Tin mining in Indonesia

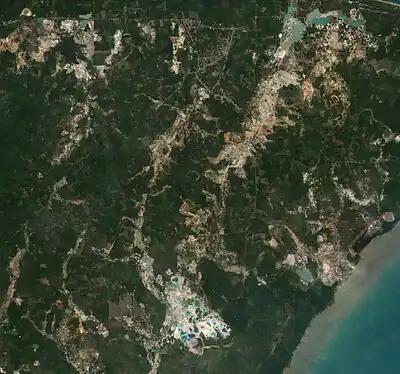
Satellite image of tin mining pits in Bangka.

Small-scale mining of tin in modern Indonesia might have begun in Bangka by the 7th century; some exports of tin from Bangka are dated to the 13th century. After the arrival of the Dutch in the region, the Dutch East India Company (VOC) signed a treaty with the Palembang Sultanate which granted the VOC monopoly rights over Bangka's tin trade in 1722. Tin mining was further developed in Bangka in the 18th century, with migrant workers from China working the mines. Large tin deposits were further discovered in 1823 at the neighboring island of Belitung, and Billiton Maatschappij (today part of BHP) was founded to exploit Belitung's tin, obtaining a concession over the island's mineral rights in 1860. Billiton continued operations for some time after Indonesian independence, until Dutch mining operations in Indonesia were seized in 1958.